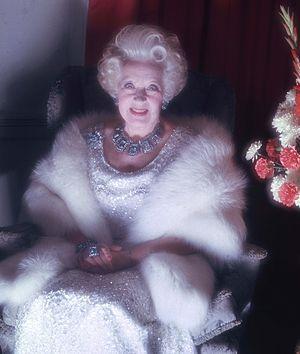
Barbara Cartland, de son nom complet Mary Barbara Hamilton Cartland, née le 9 juillet 1901 à Edgbaston, morte le 21 mai 2000 à Hatfield dans le Hertfordshire, est une écrivaine britannique spécialisée dans les romans d'amour se déroulant durant l'époque victorienne.